George E. Chamberlain

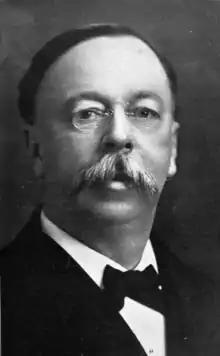

George Earle Chamberlain Sr. (January 1, 1854 – July 9, 1928) was an American attorney, politician, and public official in Oregon. A native of Mississippi and member of the Democratic Party, Chamberlain's political achievements included appointment followed by election as the first attorney general of Oregon, a stint as the state's 11th governor, and two terms in the United States Senate in Washington, D.C.